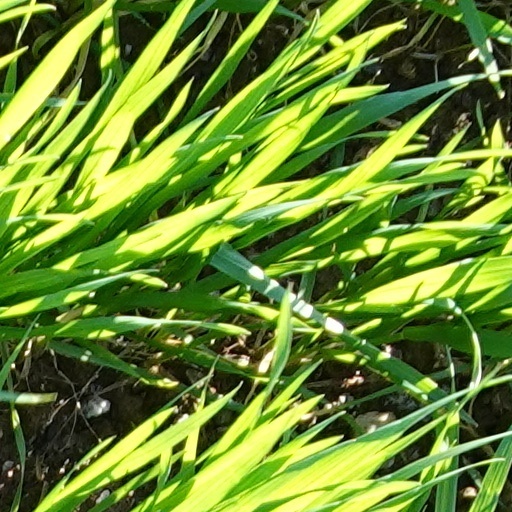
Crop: wheat